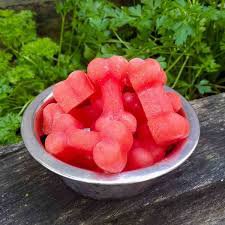
Label: Watermelon